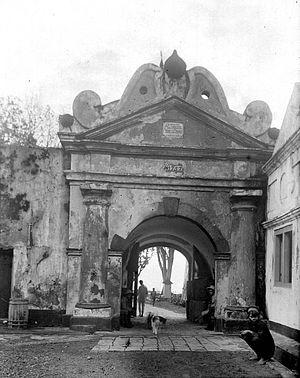
Ternate est une île de l'est de l'Indonésie, appartenant à l'archipel des Moluques et située à 13,7 km à l'ouest-sud-ouest de Sidangoli, une localité de la côte occidentale de Halmahera. Administrativement, elle constitue une kota de la province des Moluques du Nord. Cette île montagneuse, dont le point culminant est le volcan Gamalama à 1 715 mètres, regroupait 204 215 habitants en 2014, sur une superficie d'environ 111,39 km².